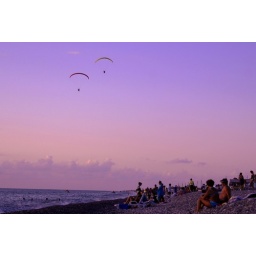
Gonio beach and resting people looking at the two racers in the sky